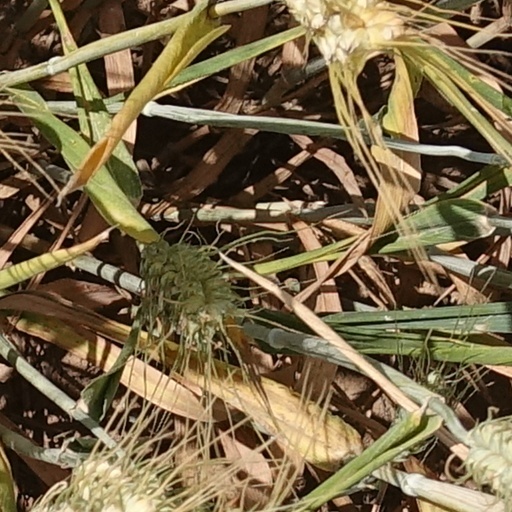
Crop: wheat